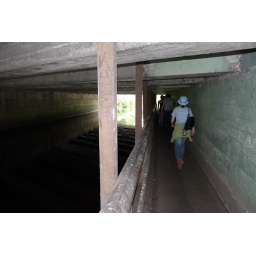
This unlit, low, dirty, dingy tunnel under a main road and alongside a river was really not very nice.